Capel Lofft Holden

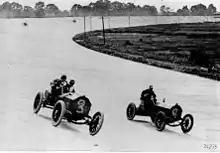
Brooklands car racing circuit, 1907

In 1906 he designed the Brooklands motor racing circuit in Weybridge, Surrey.